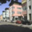
Label: house